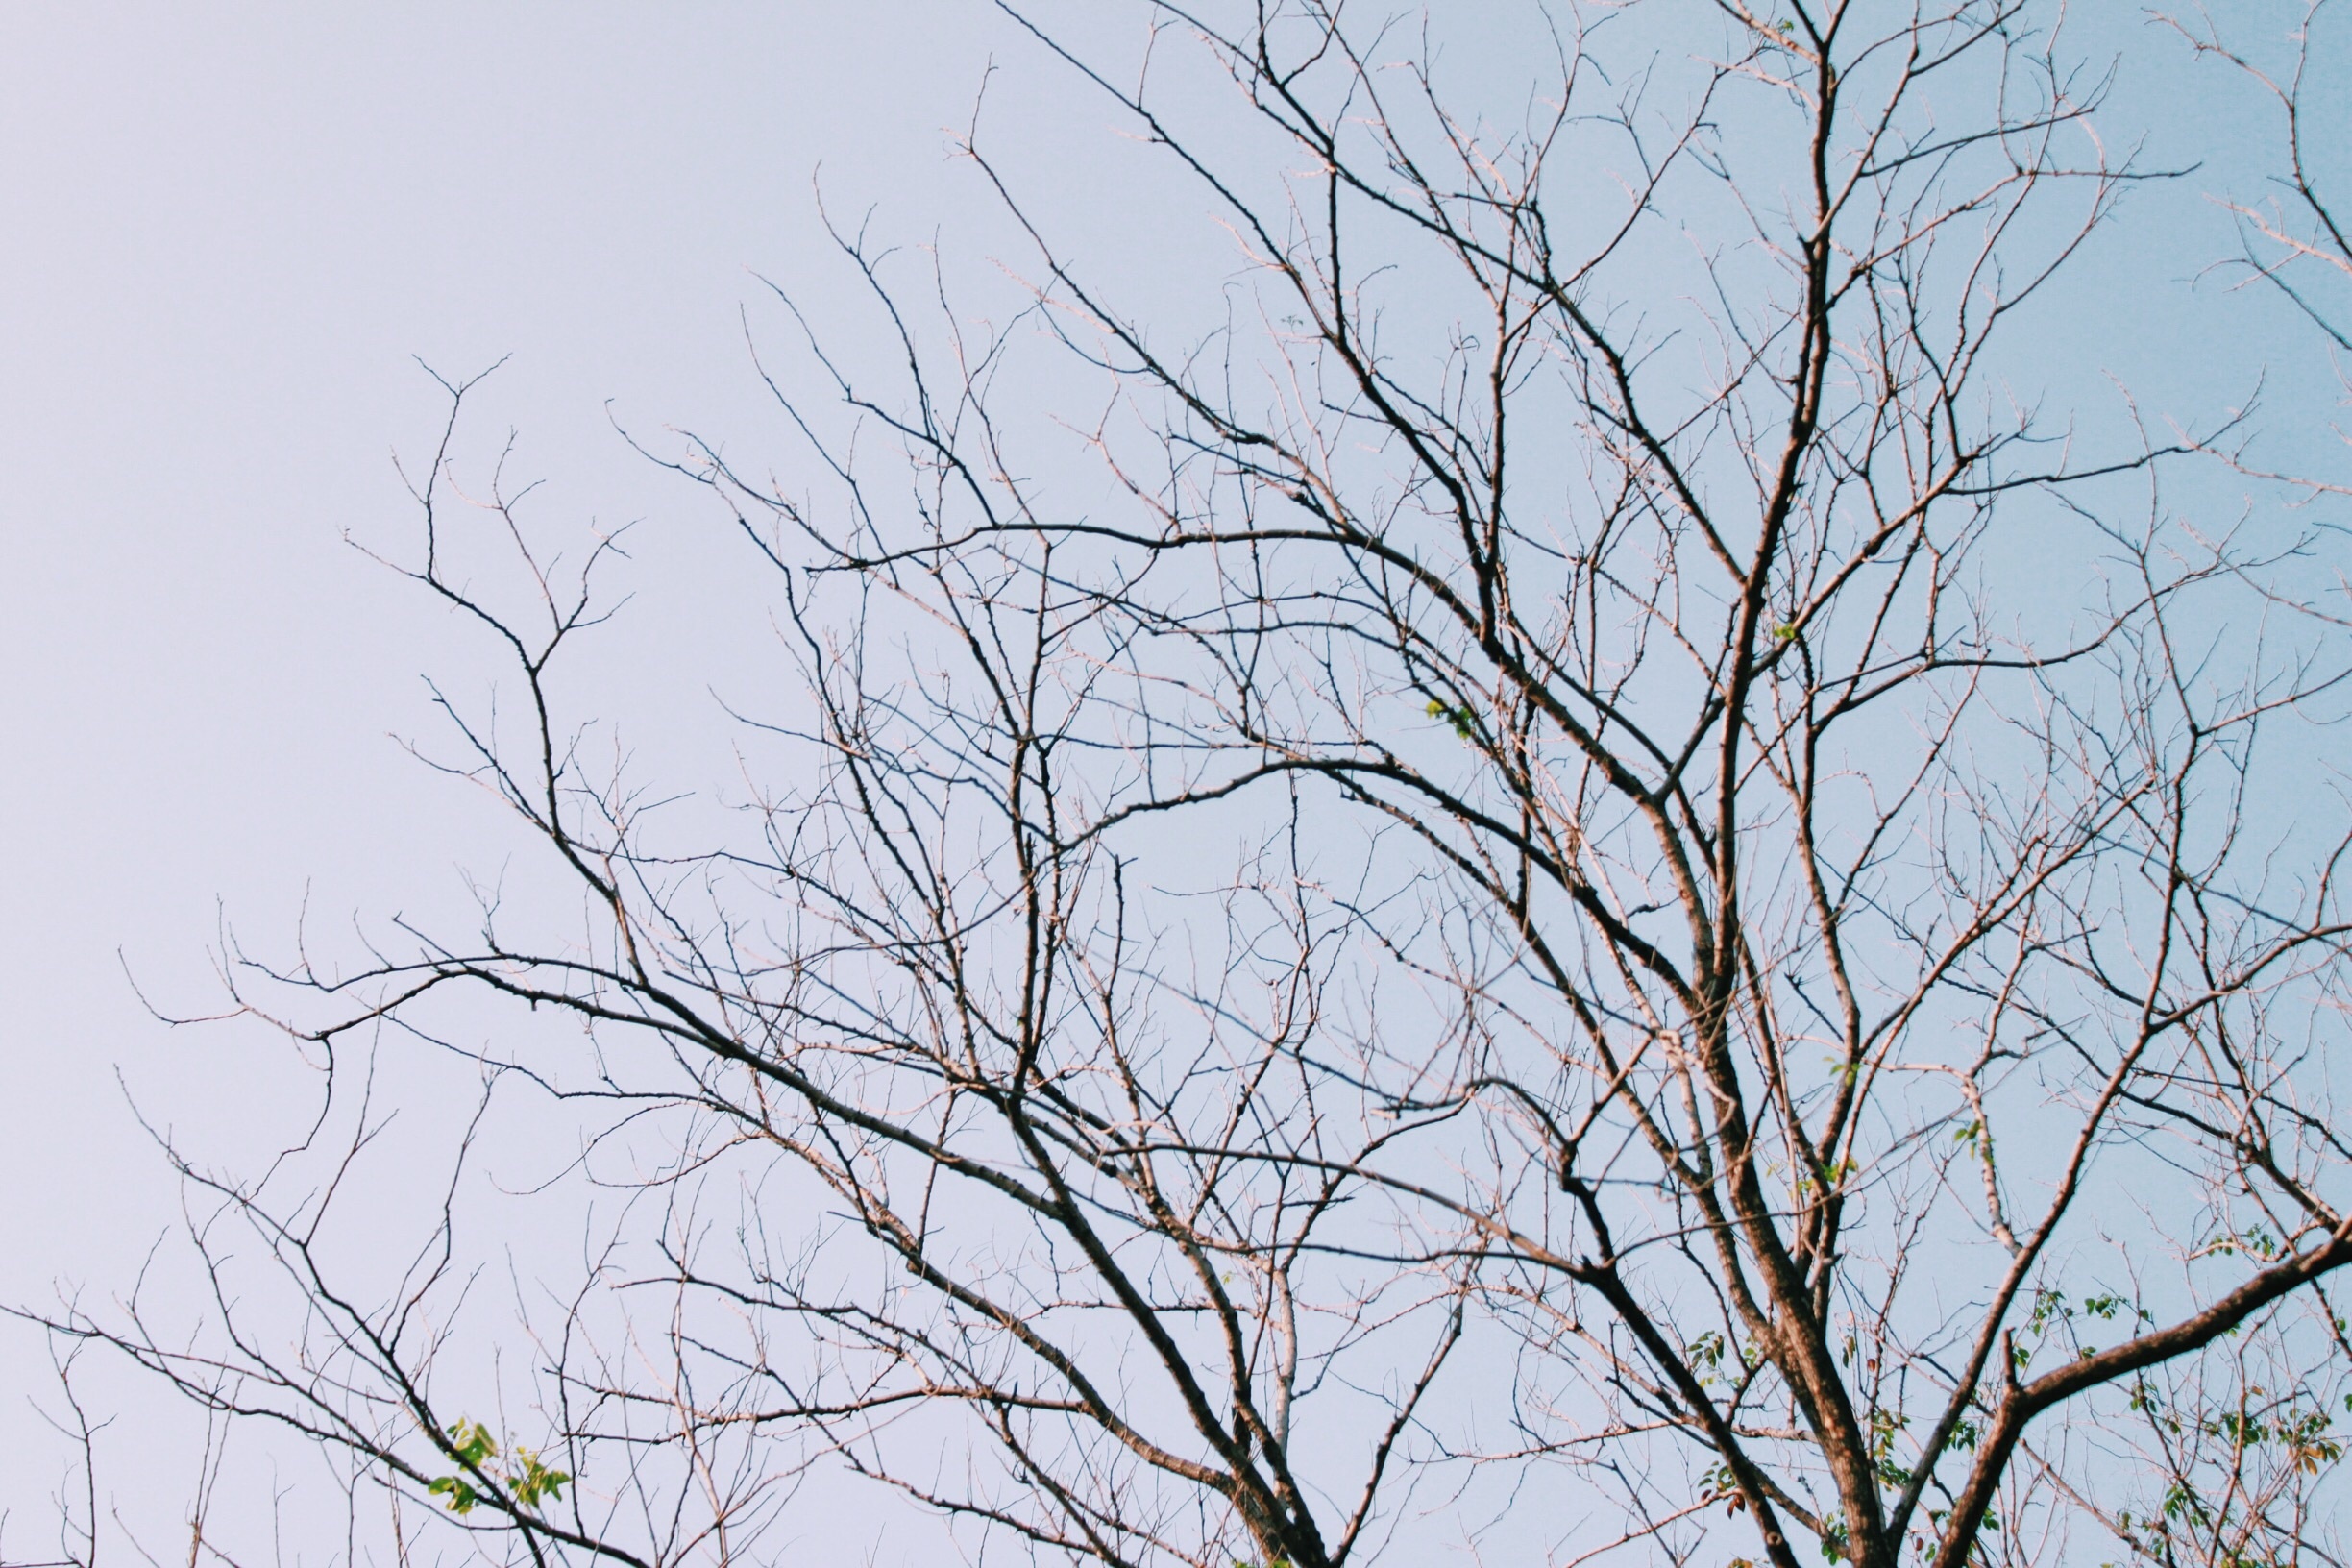
tree, branch, winter, bird, plant, sky, flower, birch, twig, woody plant